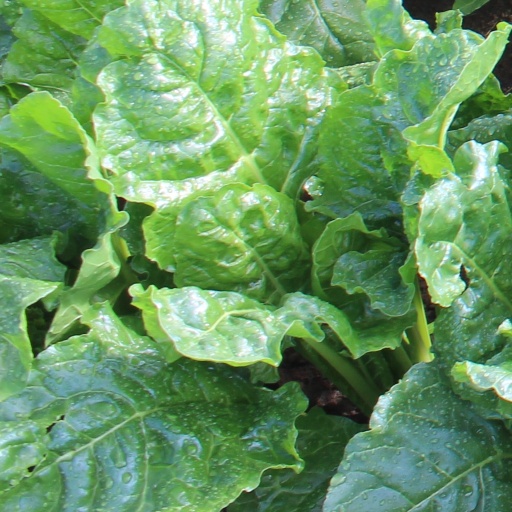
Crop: sugar beet